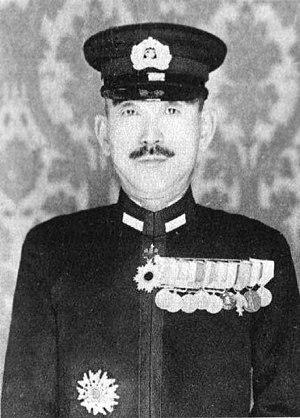
La bataille de Guadalcanal, également connue sous l'appellation campagne de Guadalcanal et sous le nom de code opération Watchtower par les forces alliées, est une importante bataille de la Seconde Guerre mondiale sur le théâtre d'opérations de l'océan Pacifique qui s'est déroulée entre le 7 août 1942 et le 9 février 1943 sur et autour de l'île de Guadalcanal, dans le cadre de la campagne des îles Salomon. Ce fut la première offensive majeure des forces alliées contre l'empire du Japon.